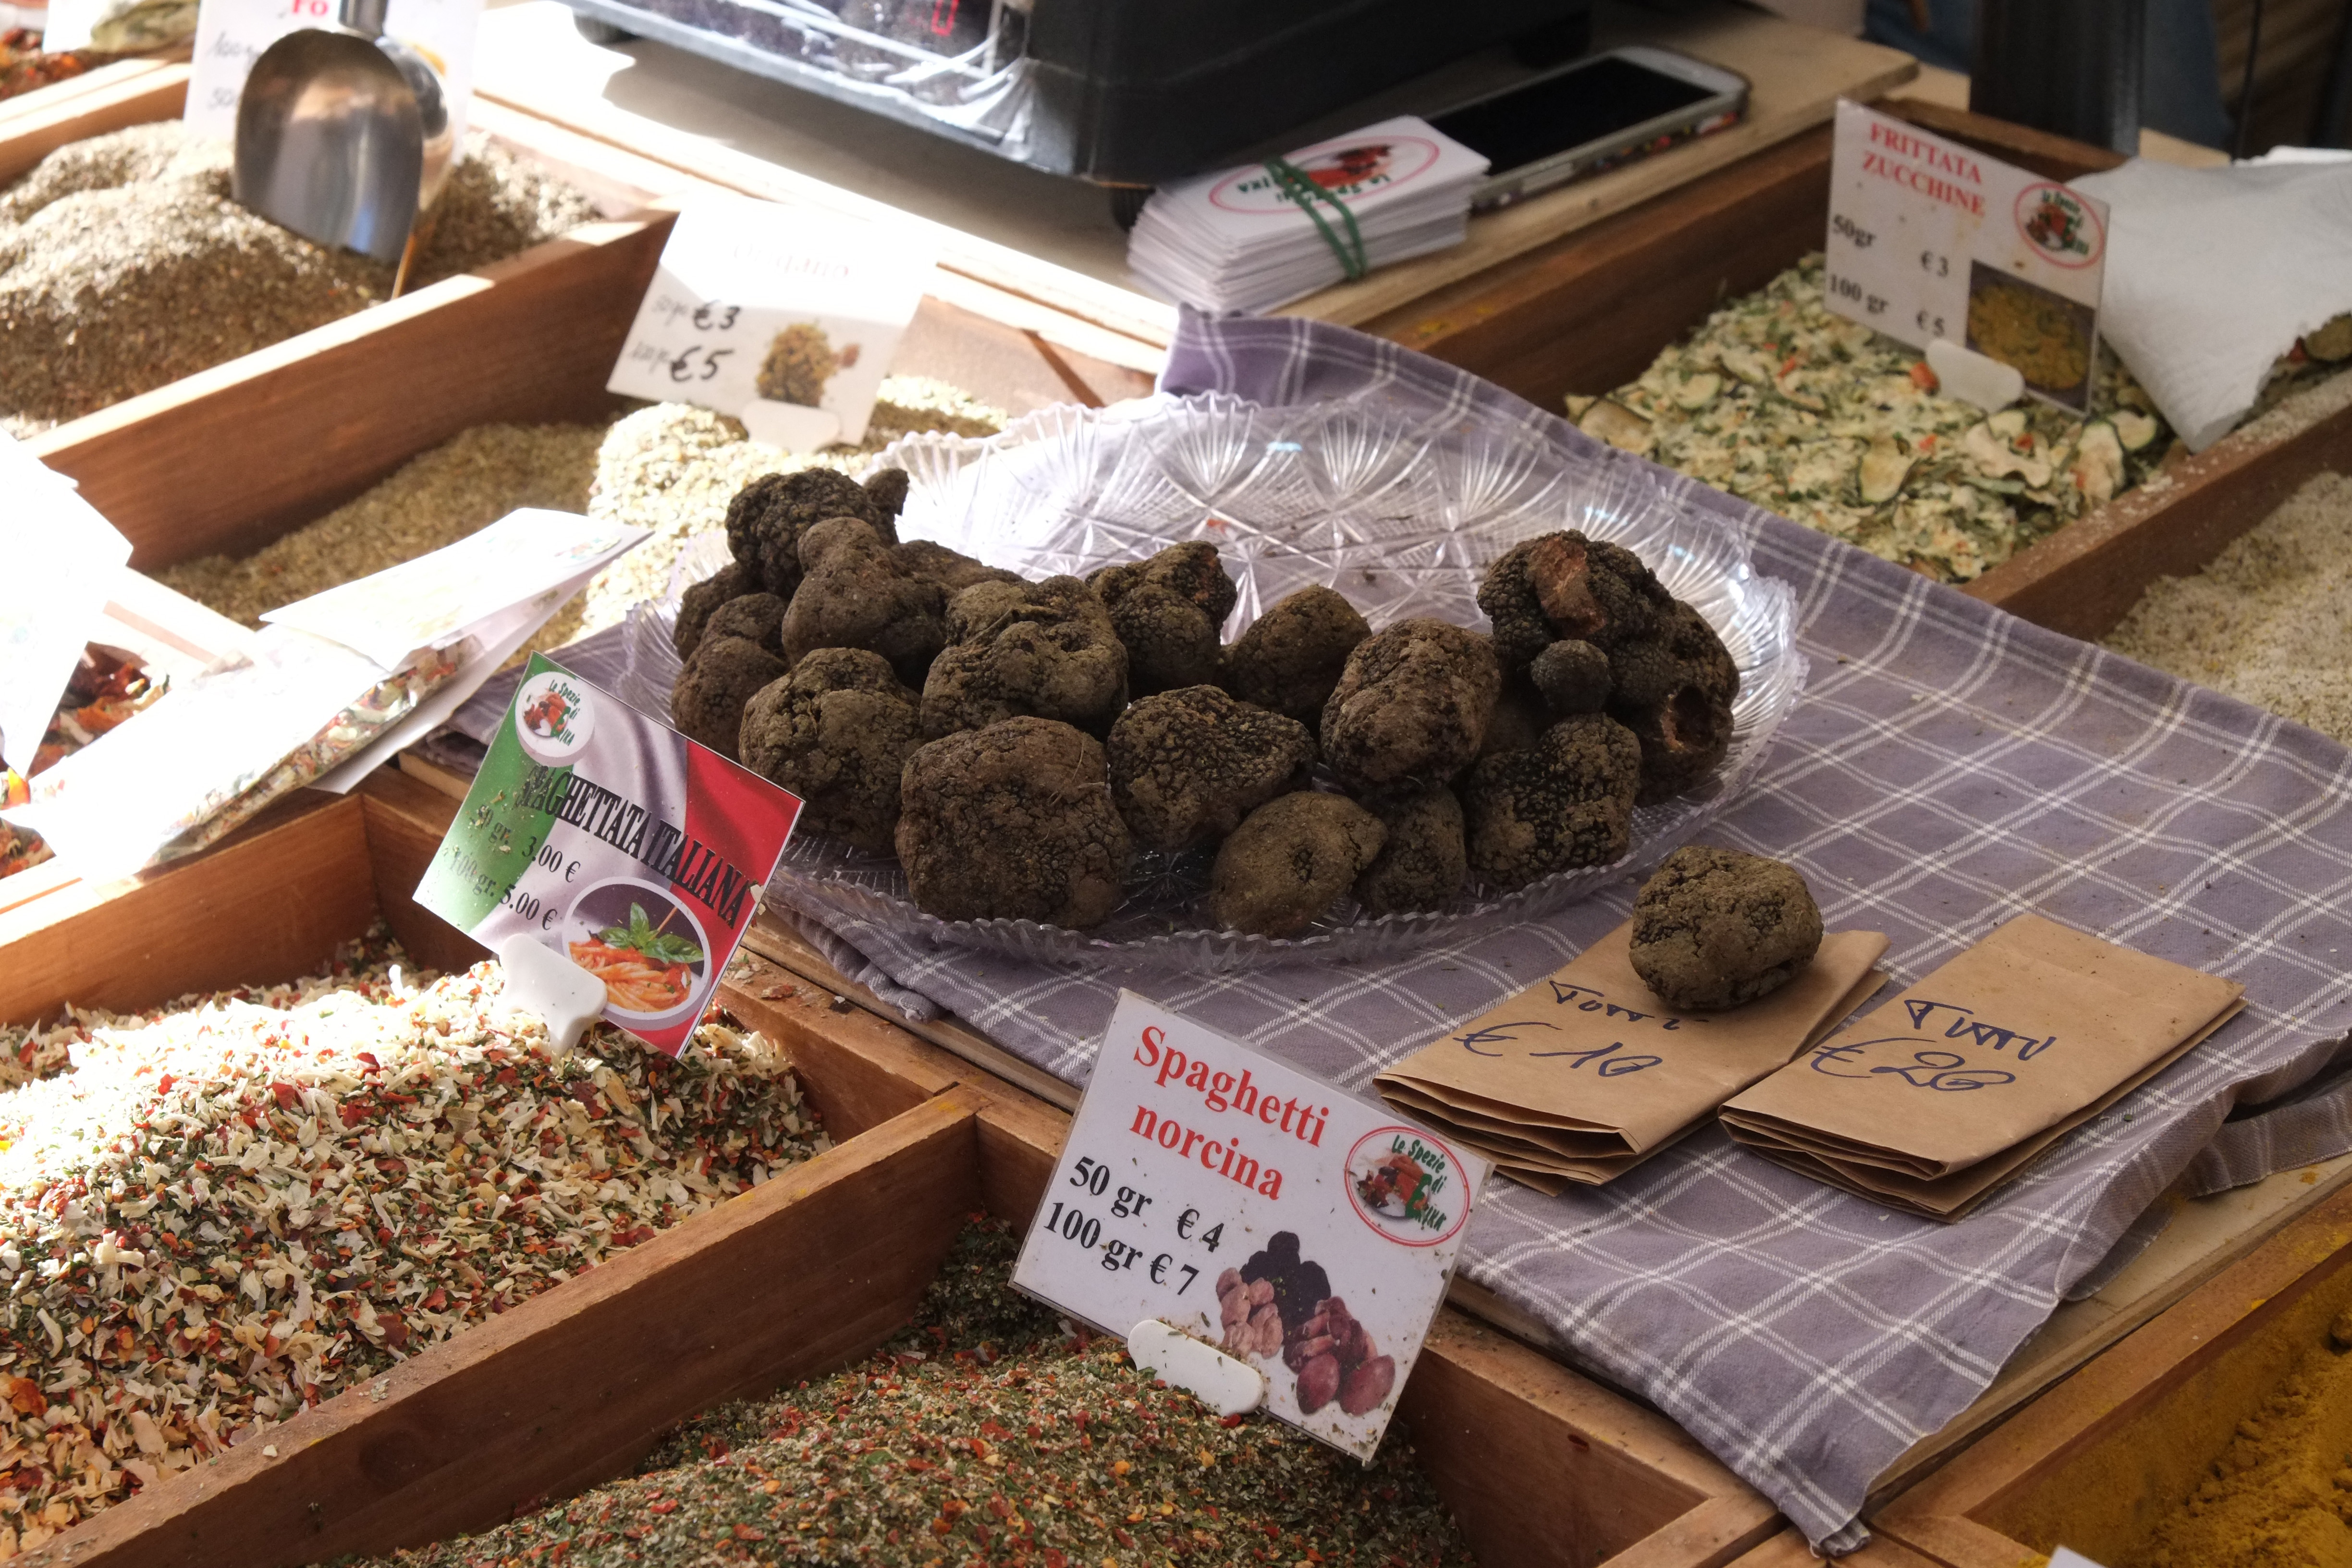
city, food, produce, italy, market, public space, fuji, fujix, fujixe1, e1, orvieto